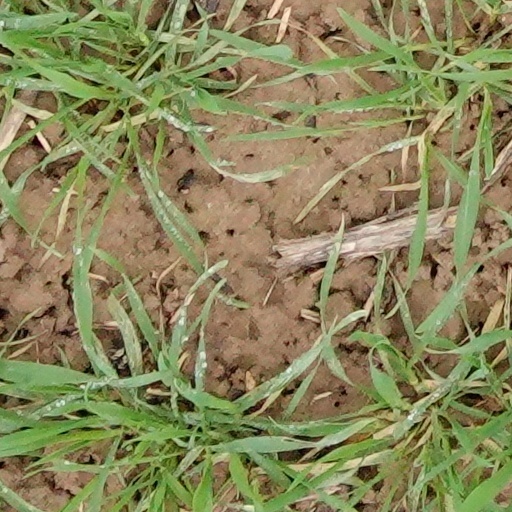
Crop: wheat